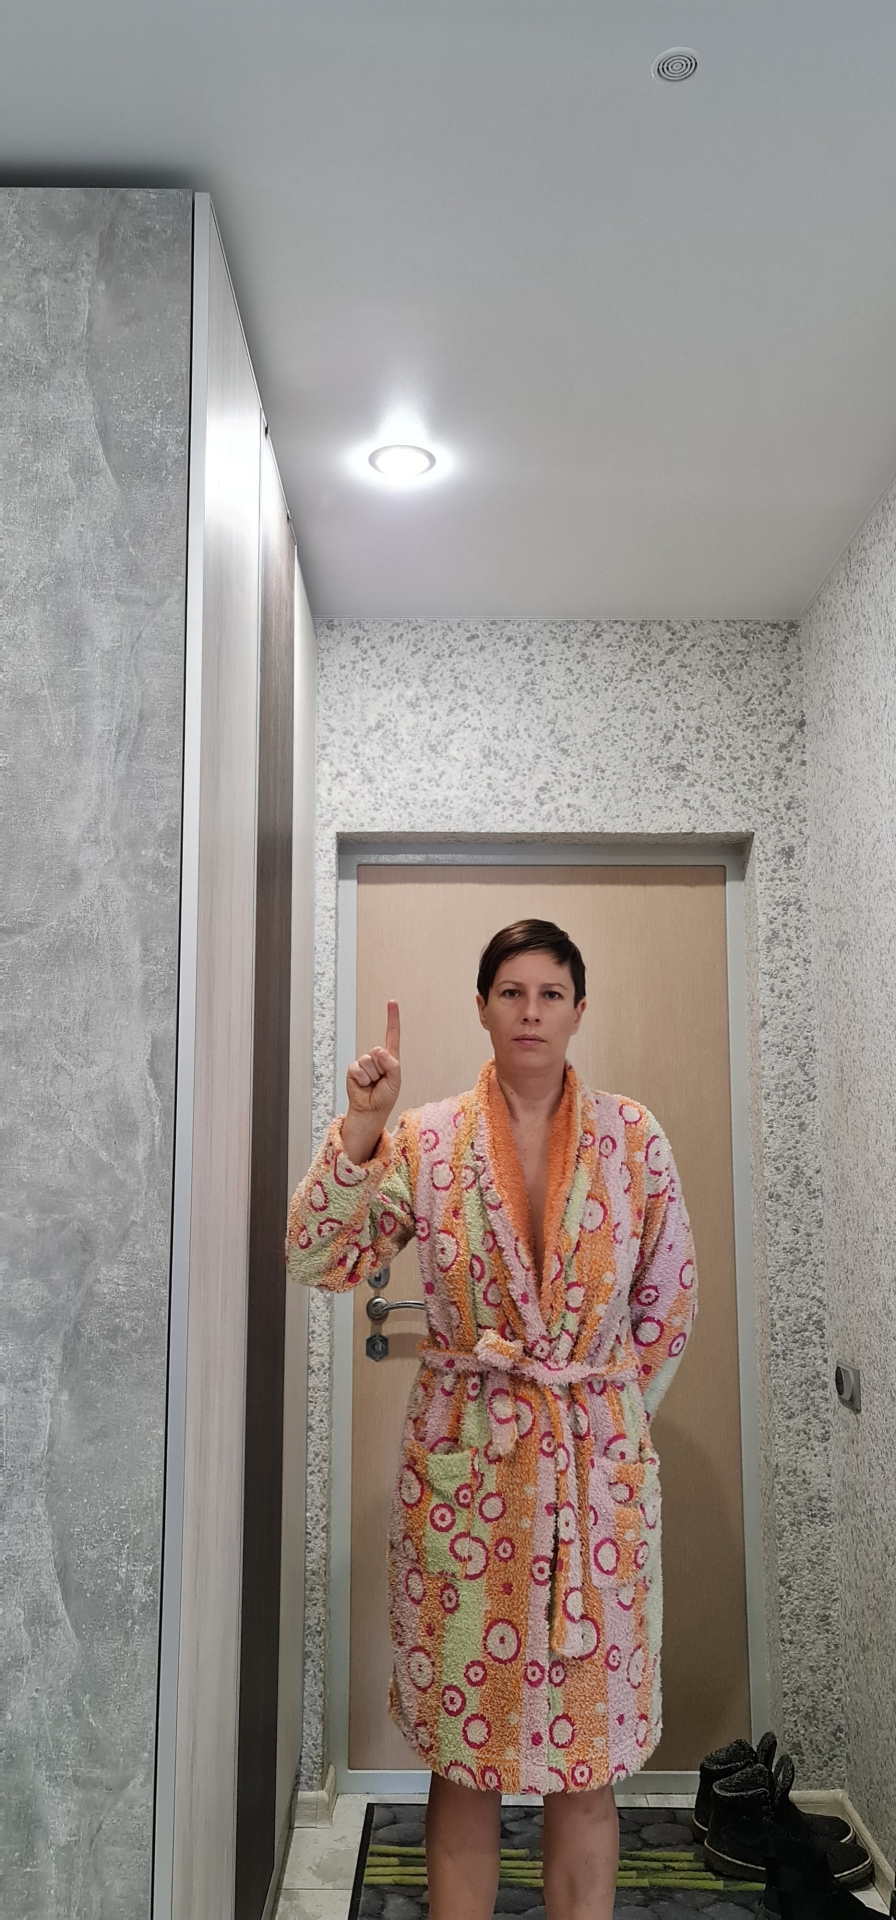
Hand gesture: one